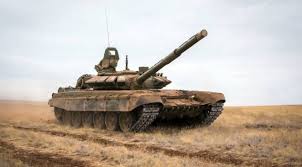
Label: T-90